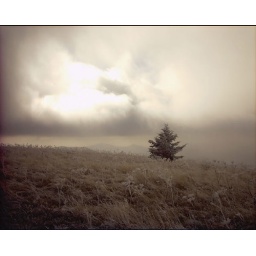
Ridge north of Roan mountain, grass is being pounded into the ground by wind